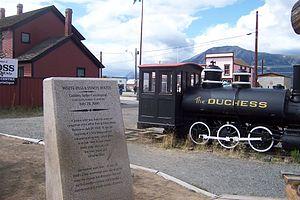
Carcross, originellement connue sous le nom de Caribou Crossing, est une municipalité incorporée du Yukon au Canada. La population est de 431 habitants. C'est le territoire des Premières nations Carcross/Tagish.